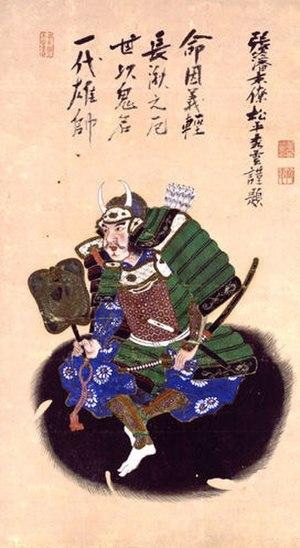
Mori Nagayoshi est un samouraï du clan Oda durant l'époque Sengoku et le frère ainé du célèbre Mori Ranmaru.